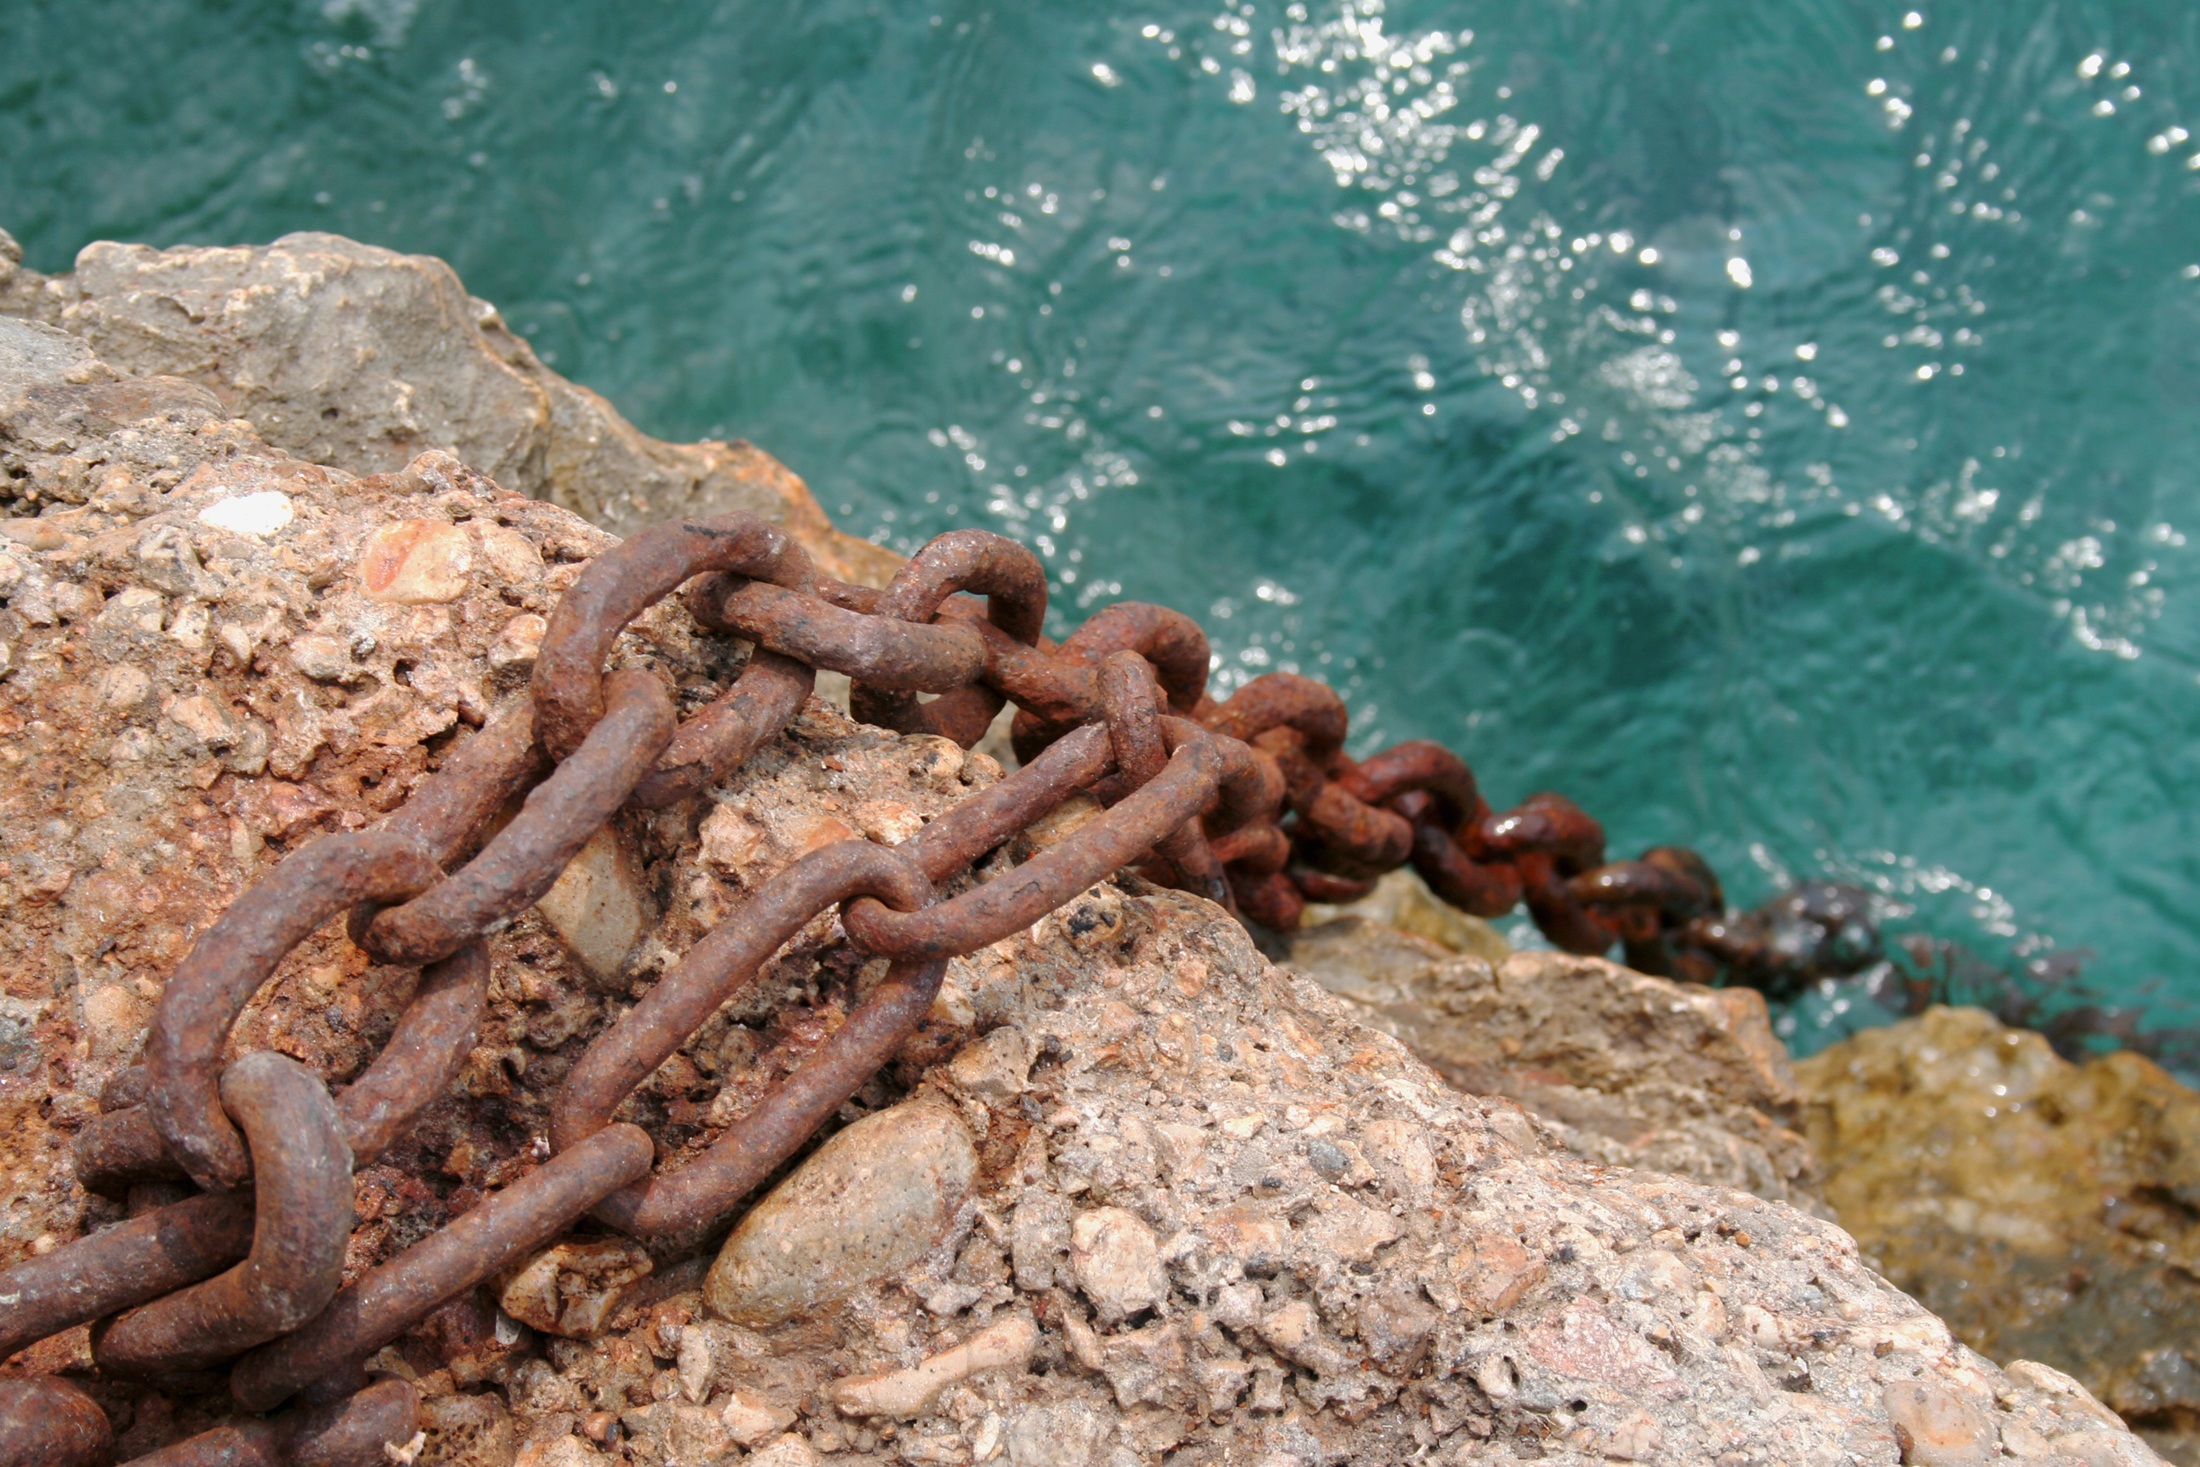
chain, biology, soil, chain link, fauna, invertebrate, rusty, anchor chain, metal chain, old rusted, marine biology, marine invertebrates